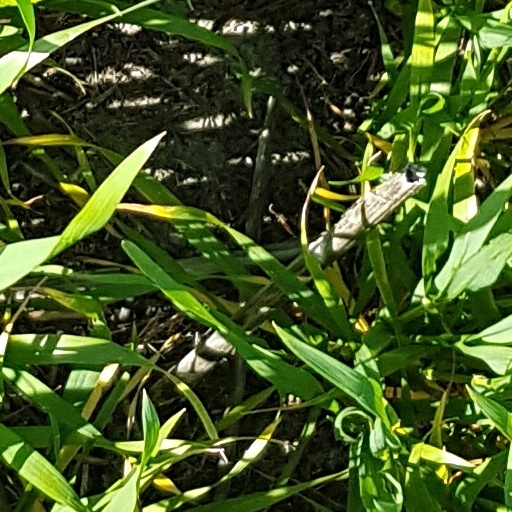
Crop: wheat